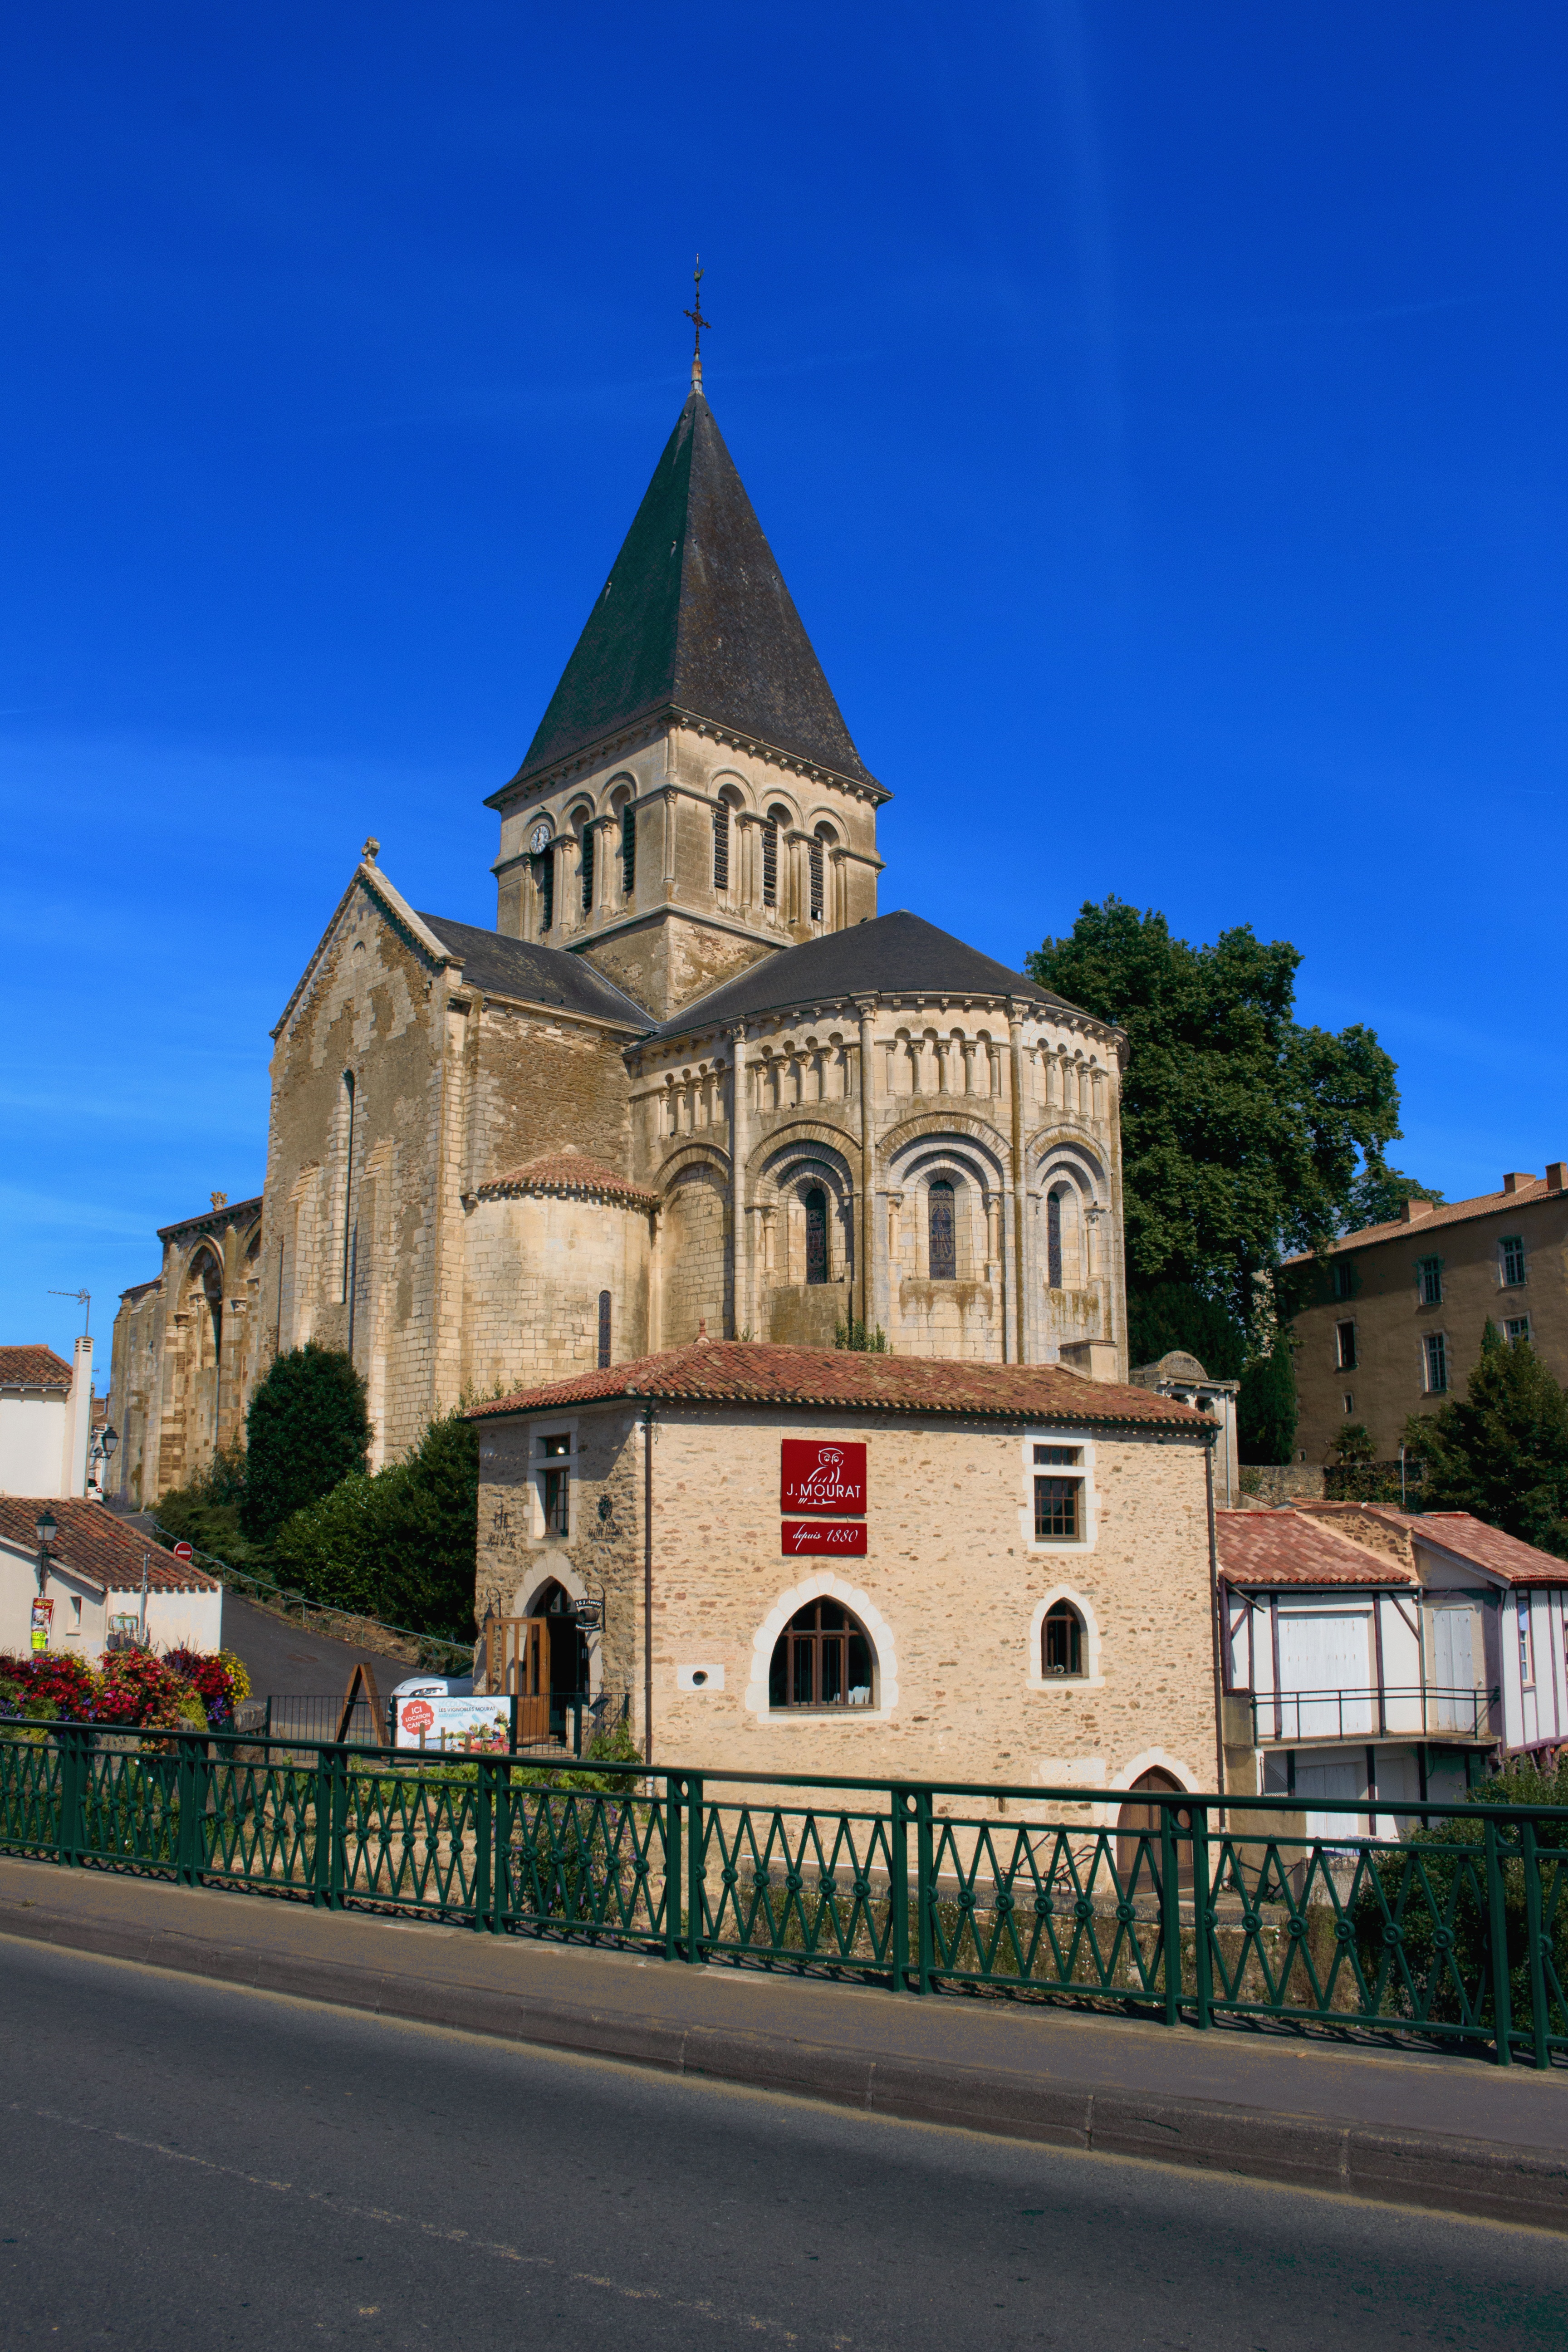
town, building, chateau, france, tower, landmark, facade, church, cathedral, place of worship, bell tower, steeple, monastery